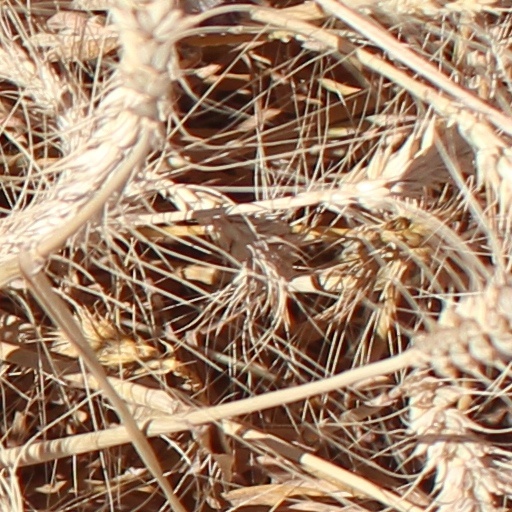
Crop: wheat